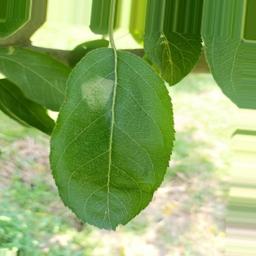
Label: Healthy